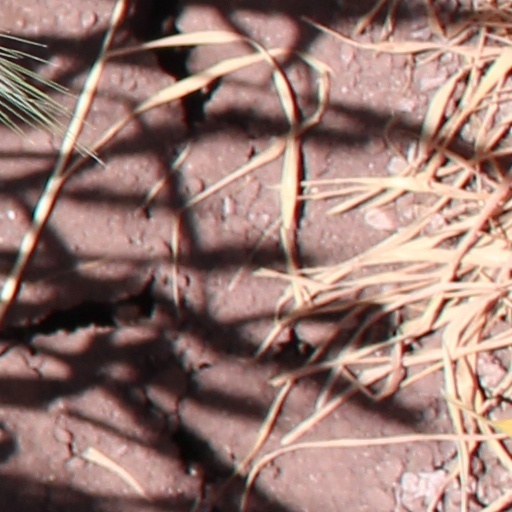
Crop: wheat